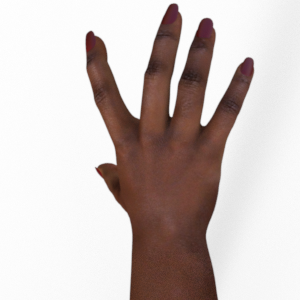
Label: paper